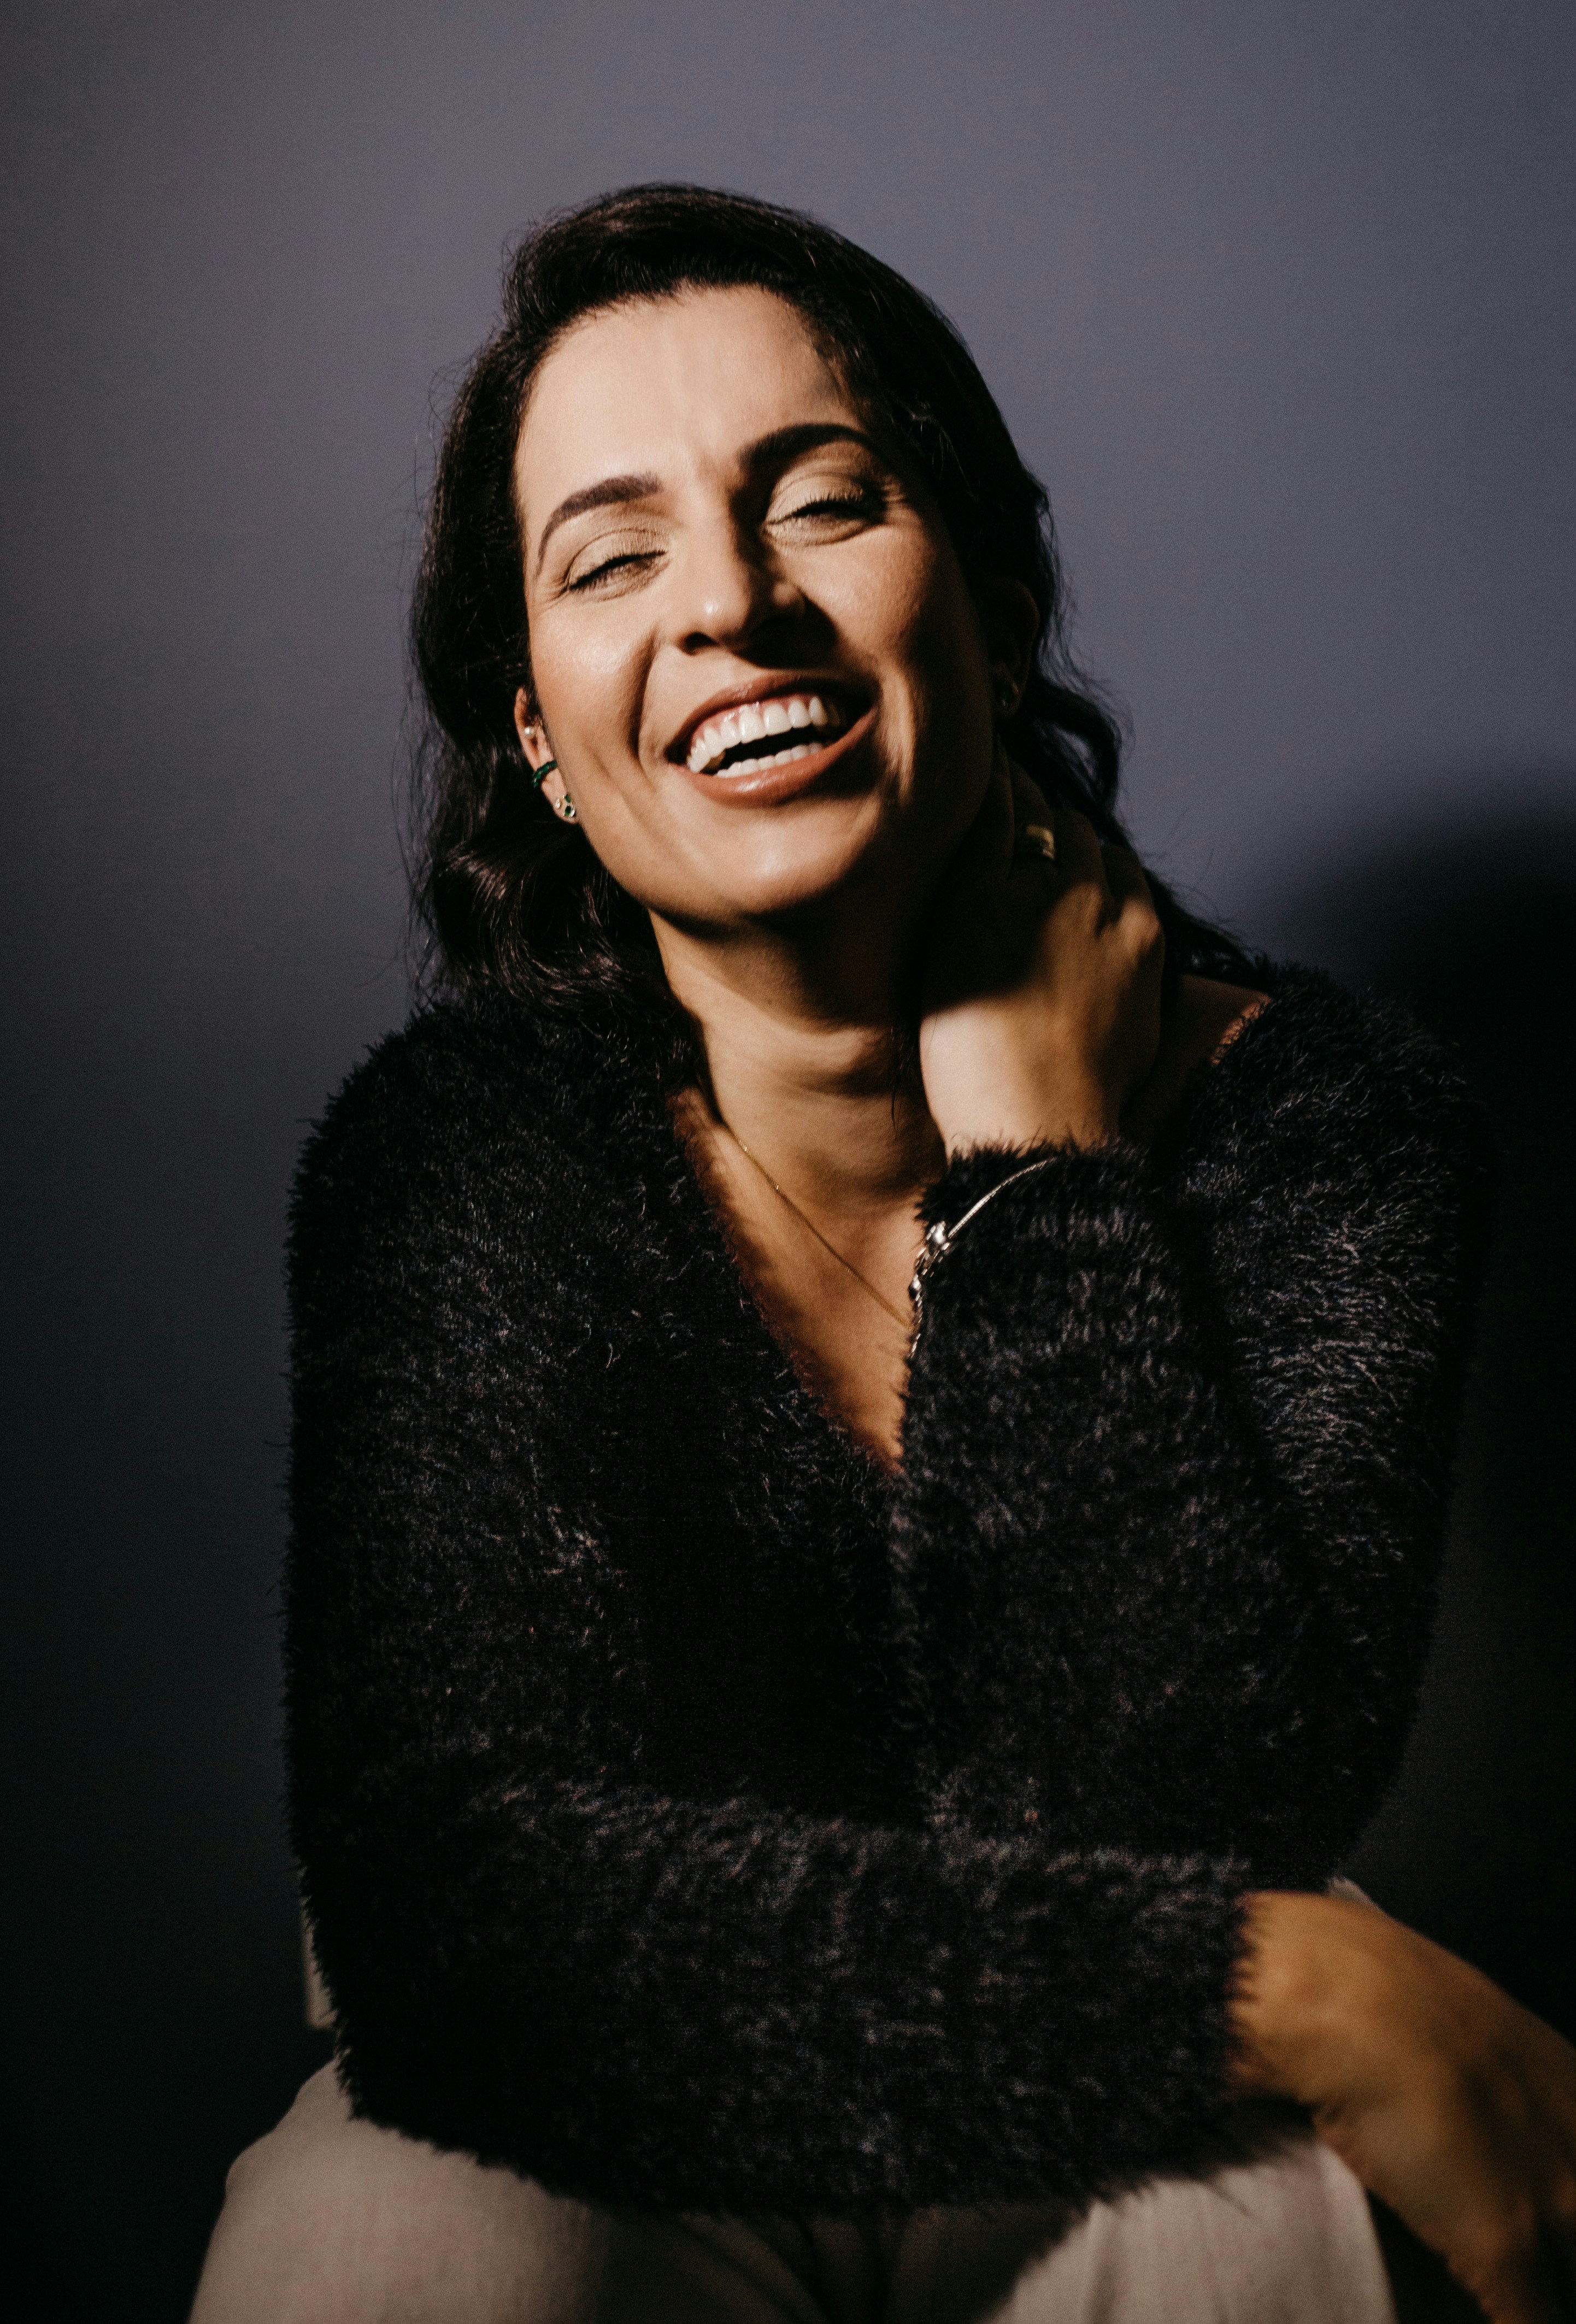
Gender: women